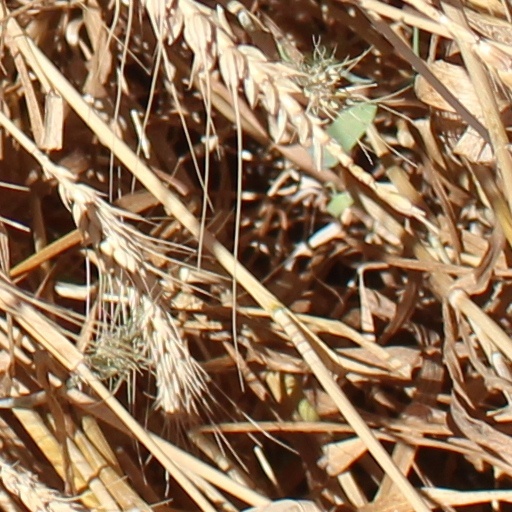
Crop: wheat